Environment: real
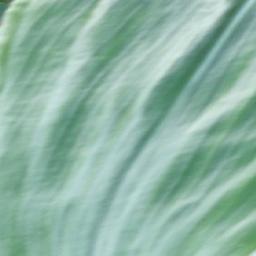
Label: healthy